Dice notation

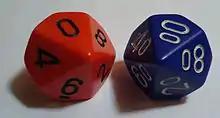
A typical pair of percentile dice including a "tens" die

Often, the variable "X" in the above notation will be 100, alternatively written "%". Although 100-sided dice exist, it is more common to use a combination of two ten-sided dice known as "percentile dice". One die represents units and the other tens; typically these are distinguished by color, but dice marked with multiples of ten are also available for use as the "tens" die. Ten-sided dice intended specifically for use as percentile dice typically have no tens notation (the faces are numbered such that there are two complete sequences of 0 through 9). A roll of 0 on both dice may be interpreted as either 0 or 100, depending on the game rules; however, it is rare for the 0 on the ones die to be read as 10, making a roll of zero on both dice equal to 10 (0 tens, and 10 ones).